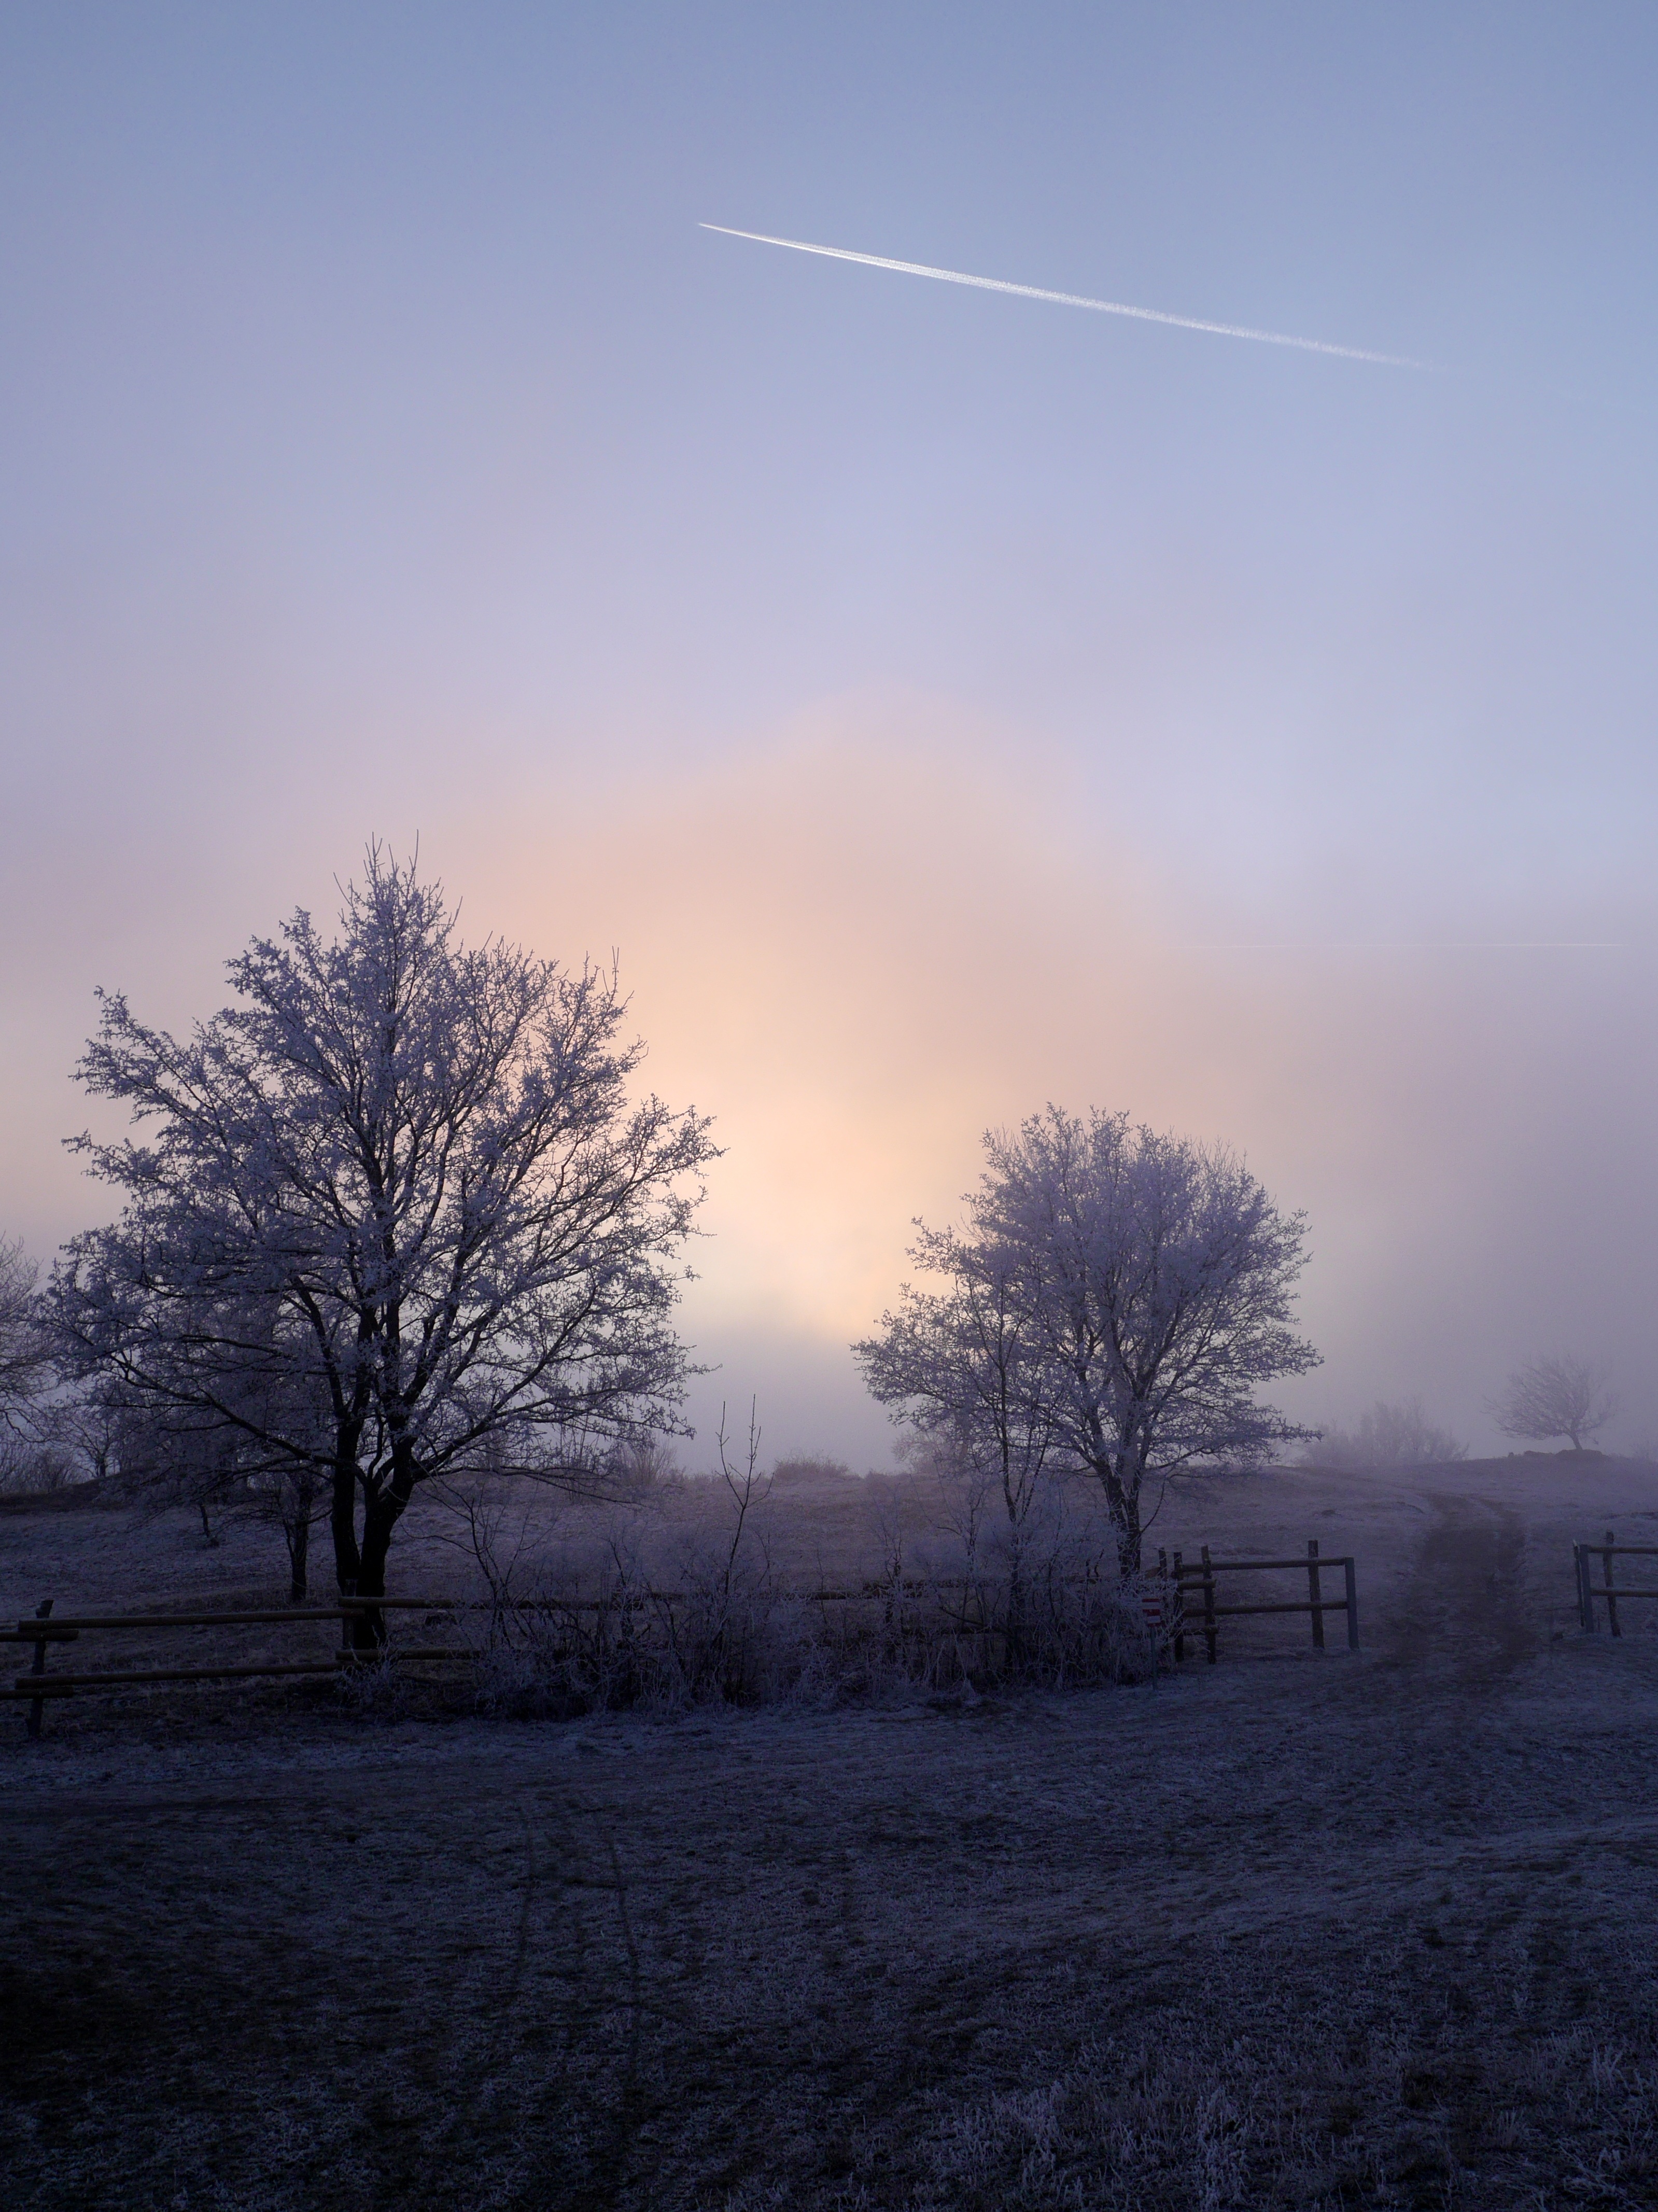
sky, nature, tree, atmospheric phenomenon, winter, weather, sunrise, dawn, atmosphere, snow, morning, cloud, plant, evening, season, woody plant, dusk, sunlight, sunset, frost, freezing, mist, fog, sun, branch